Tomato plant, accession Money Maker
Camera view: bottom (45 deg); turntable rotation: 180 degrees
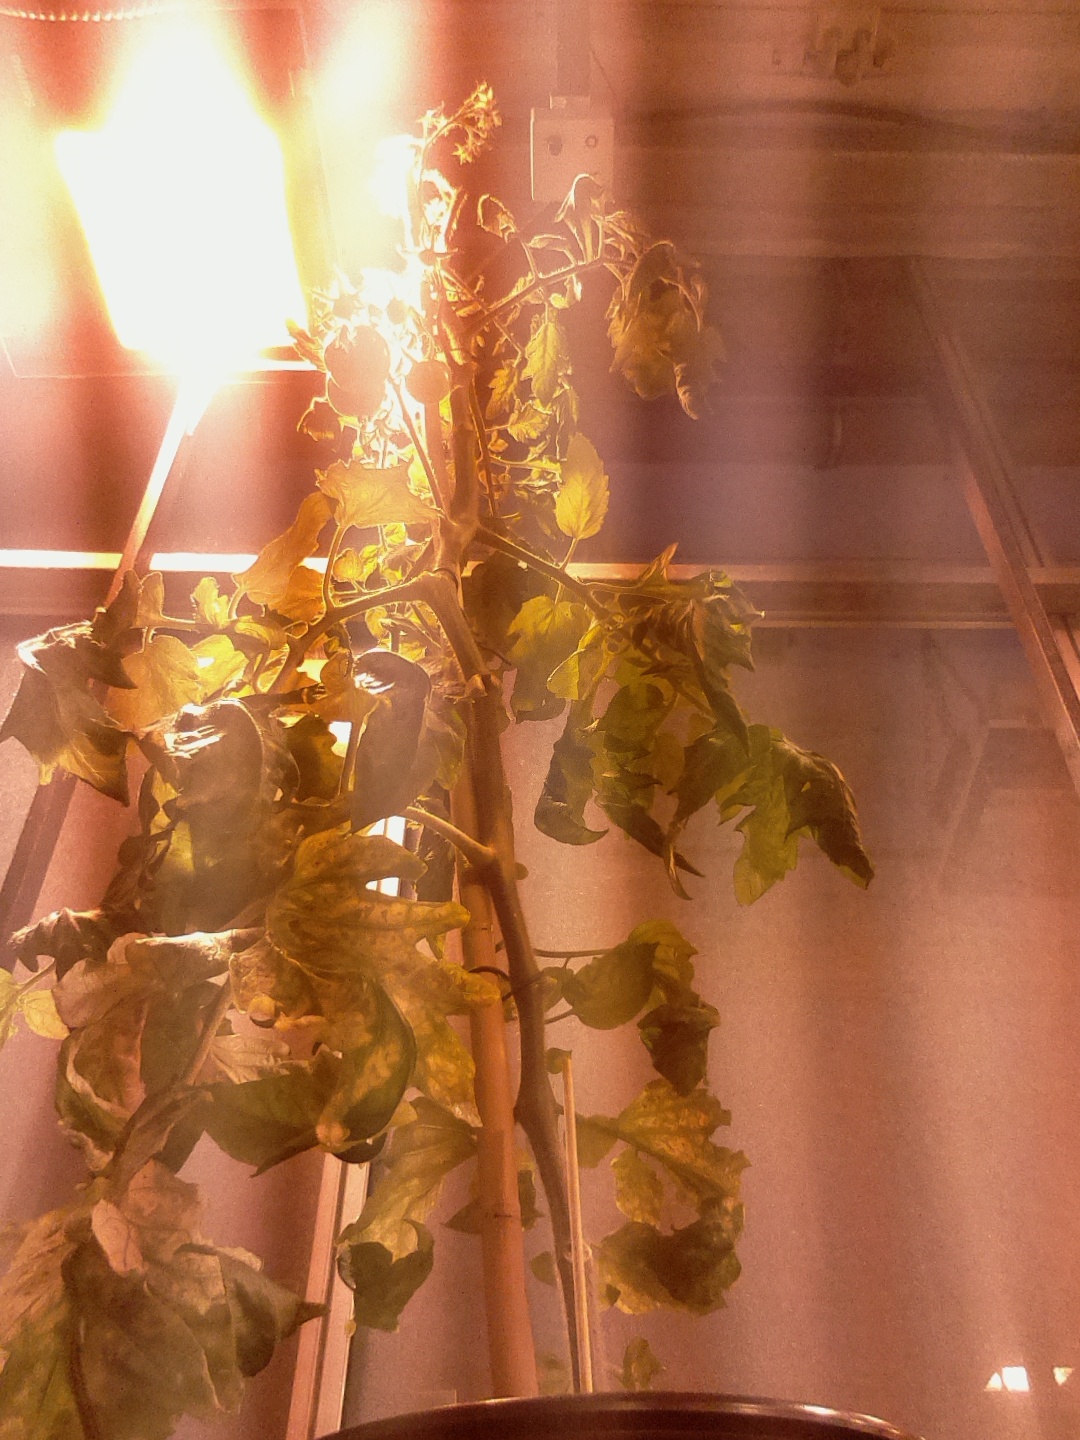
BBCH growth stage 75: 50%-60% of final fruit size